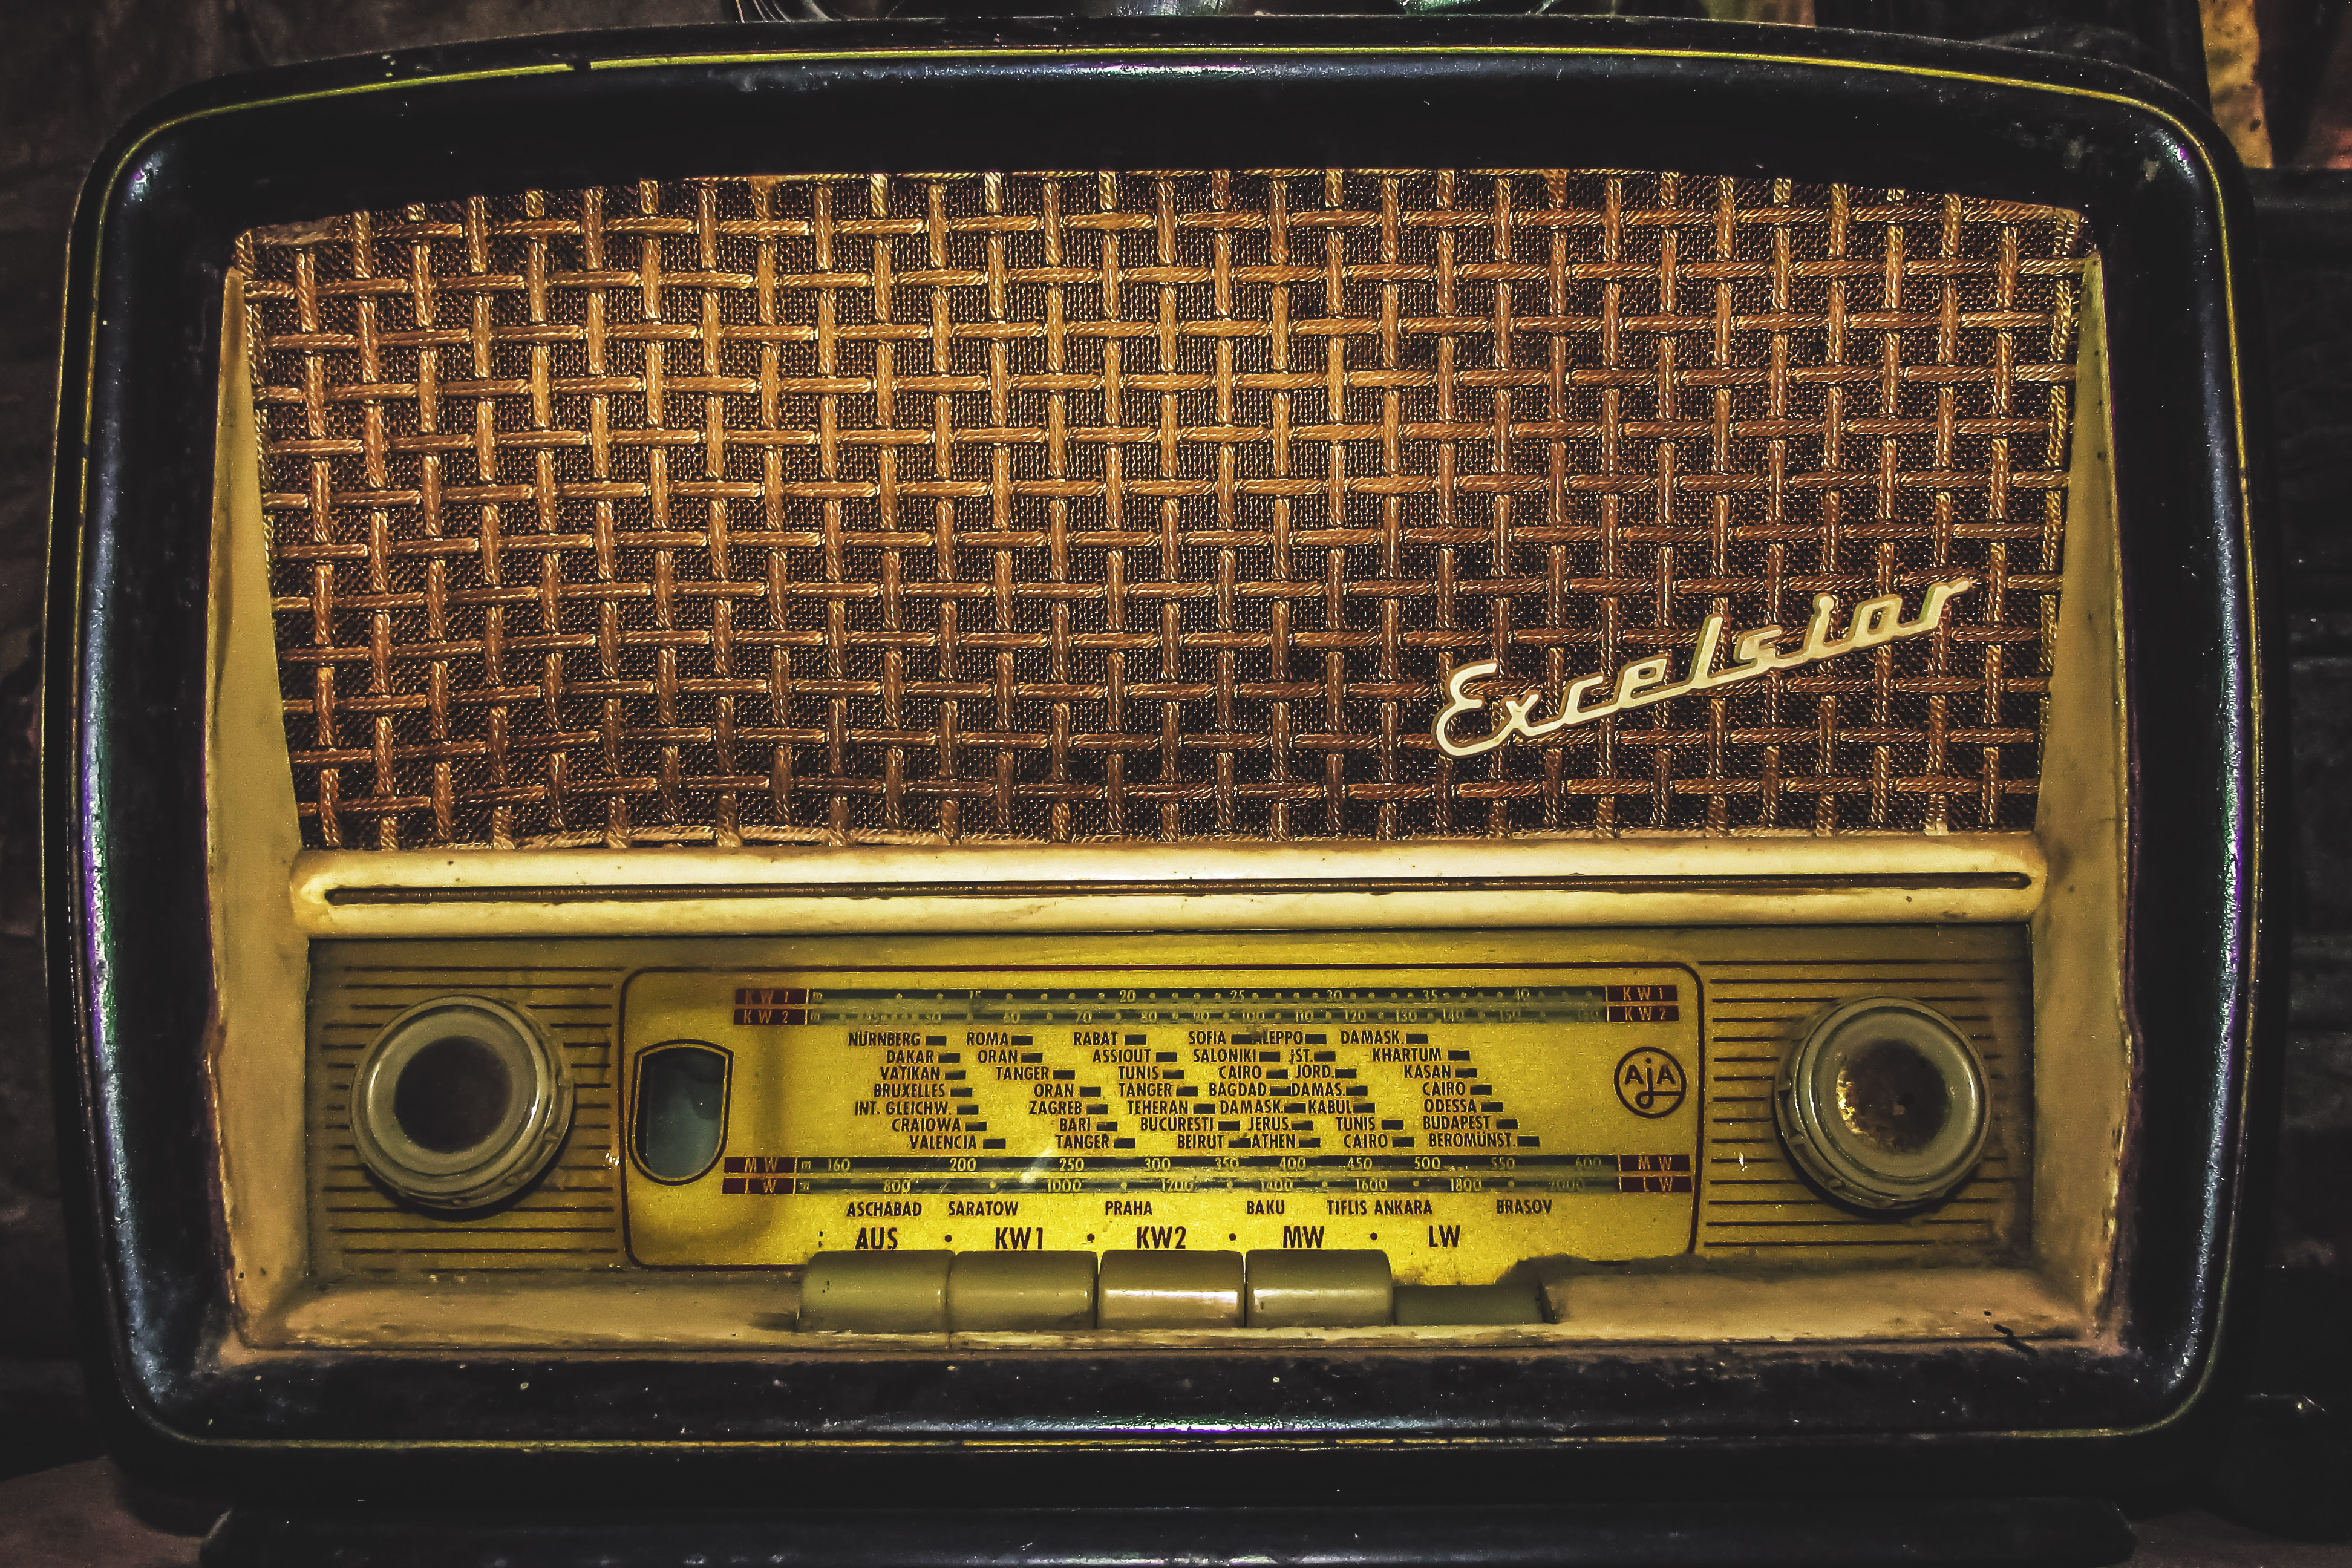
radio, technology, radio receiver, electronic device, communication device